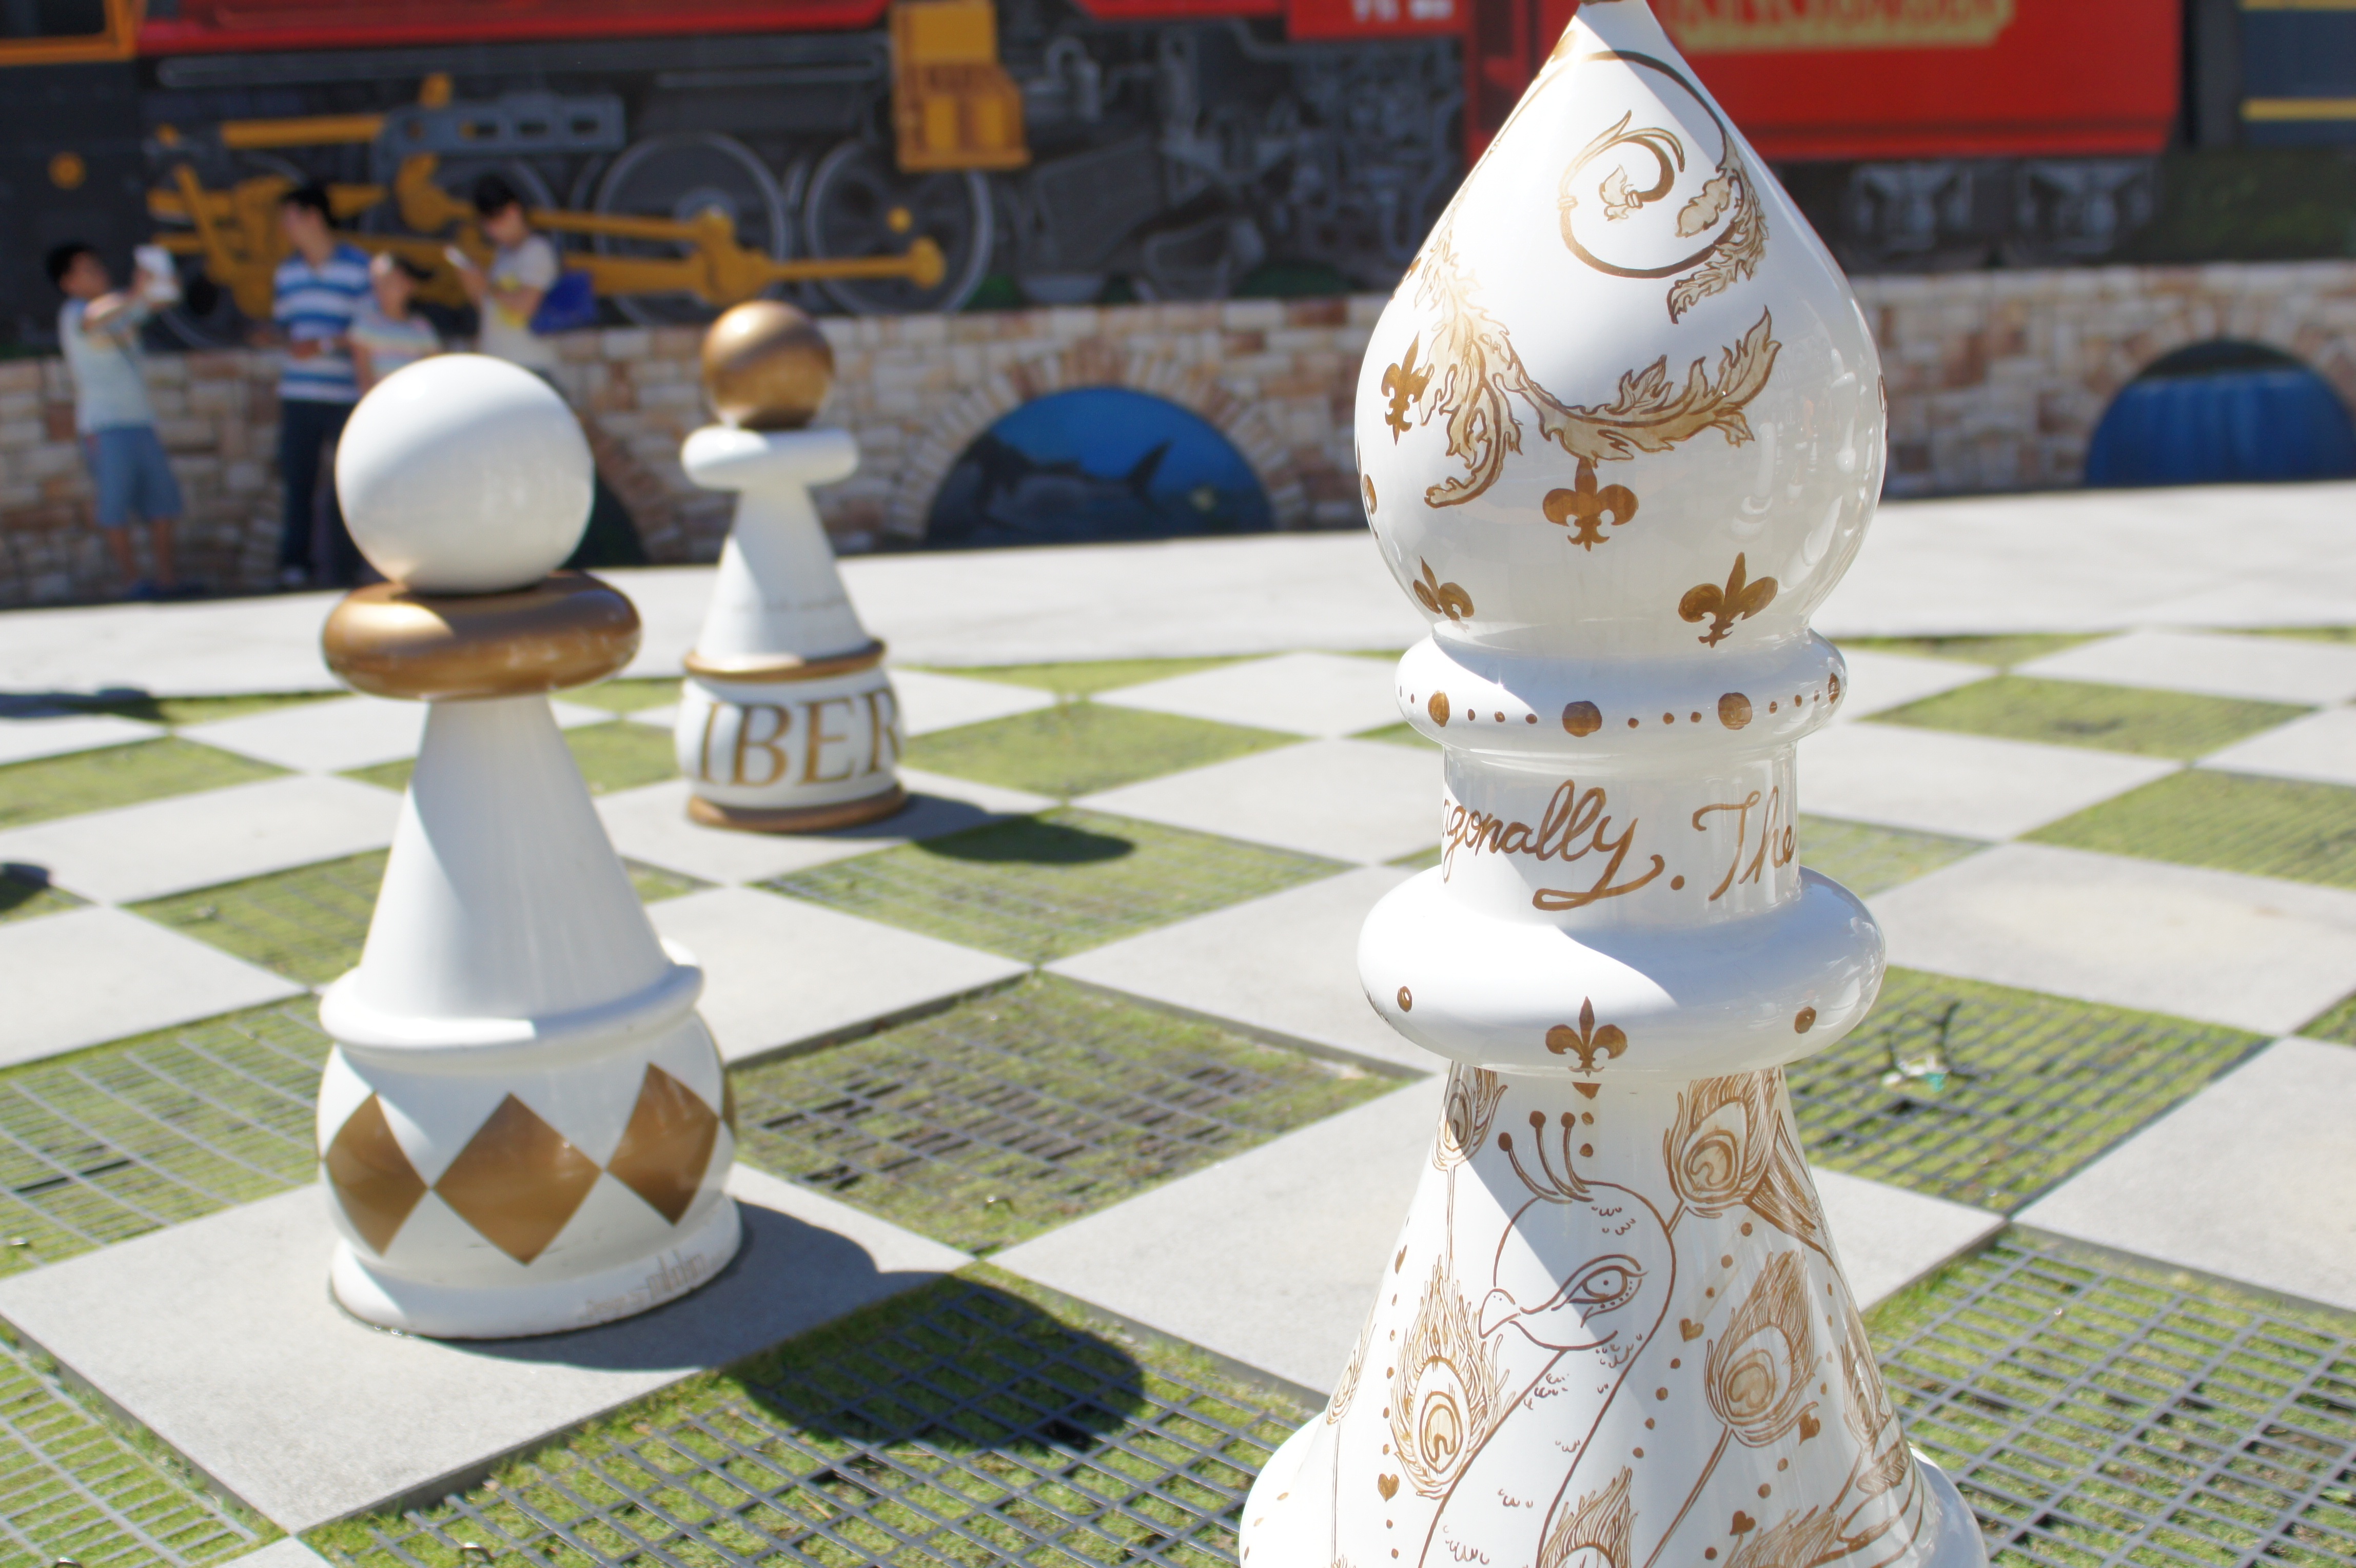
recreation, board game, sports, chess, chessboard, taiwan, games, indoor games and sports, tabletop game, puli, game wheel